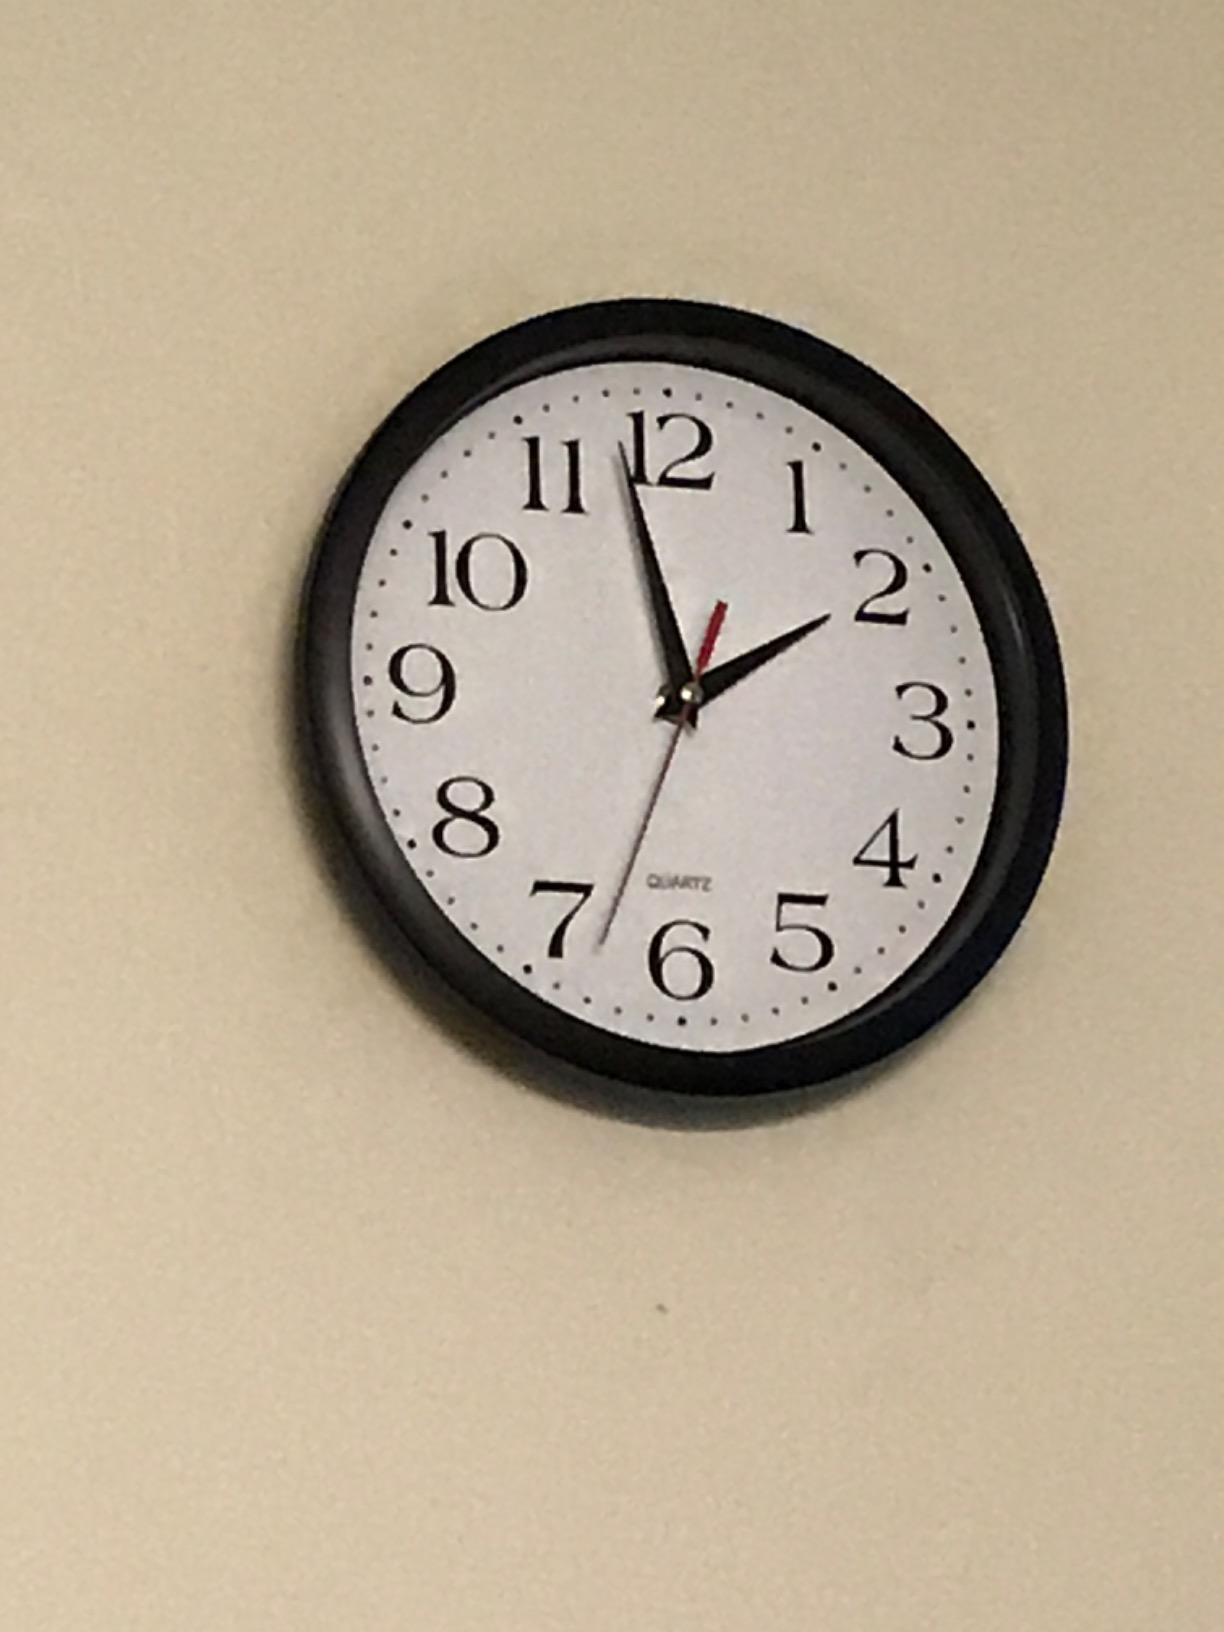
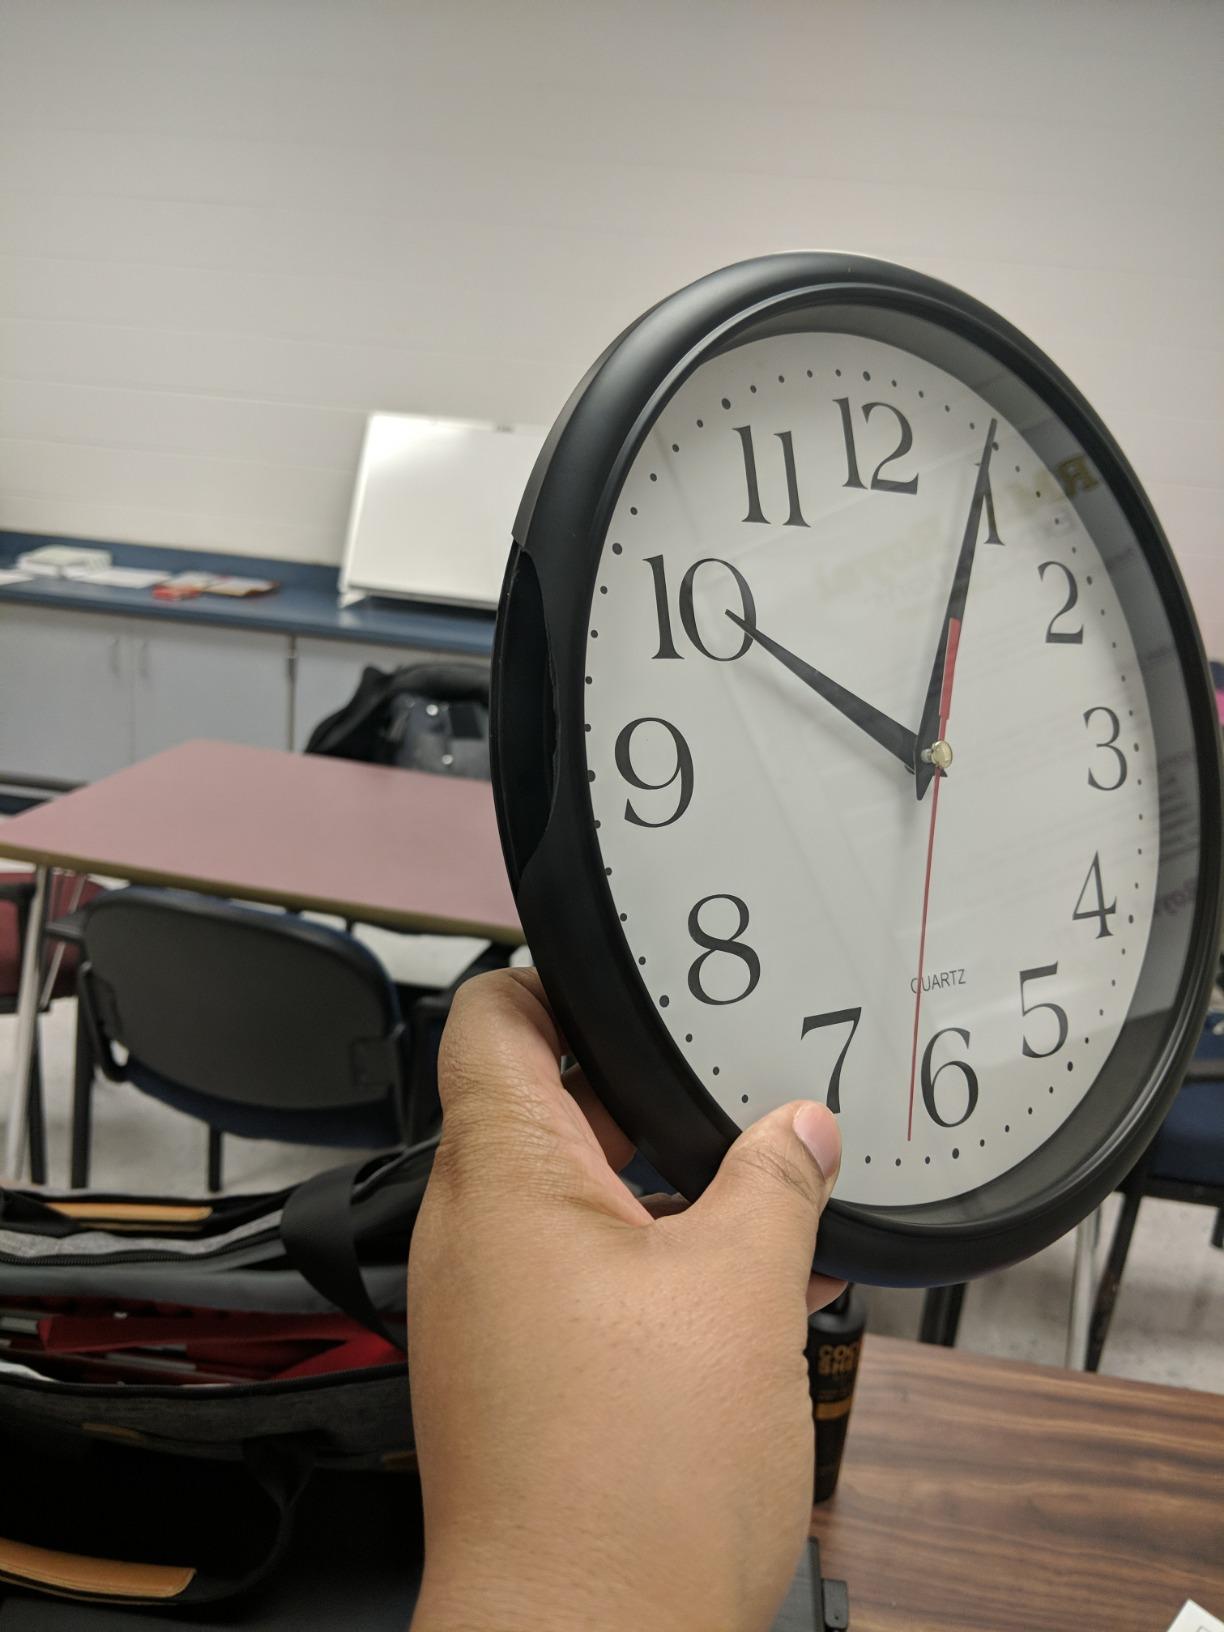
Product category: clock
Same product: yes